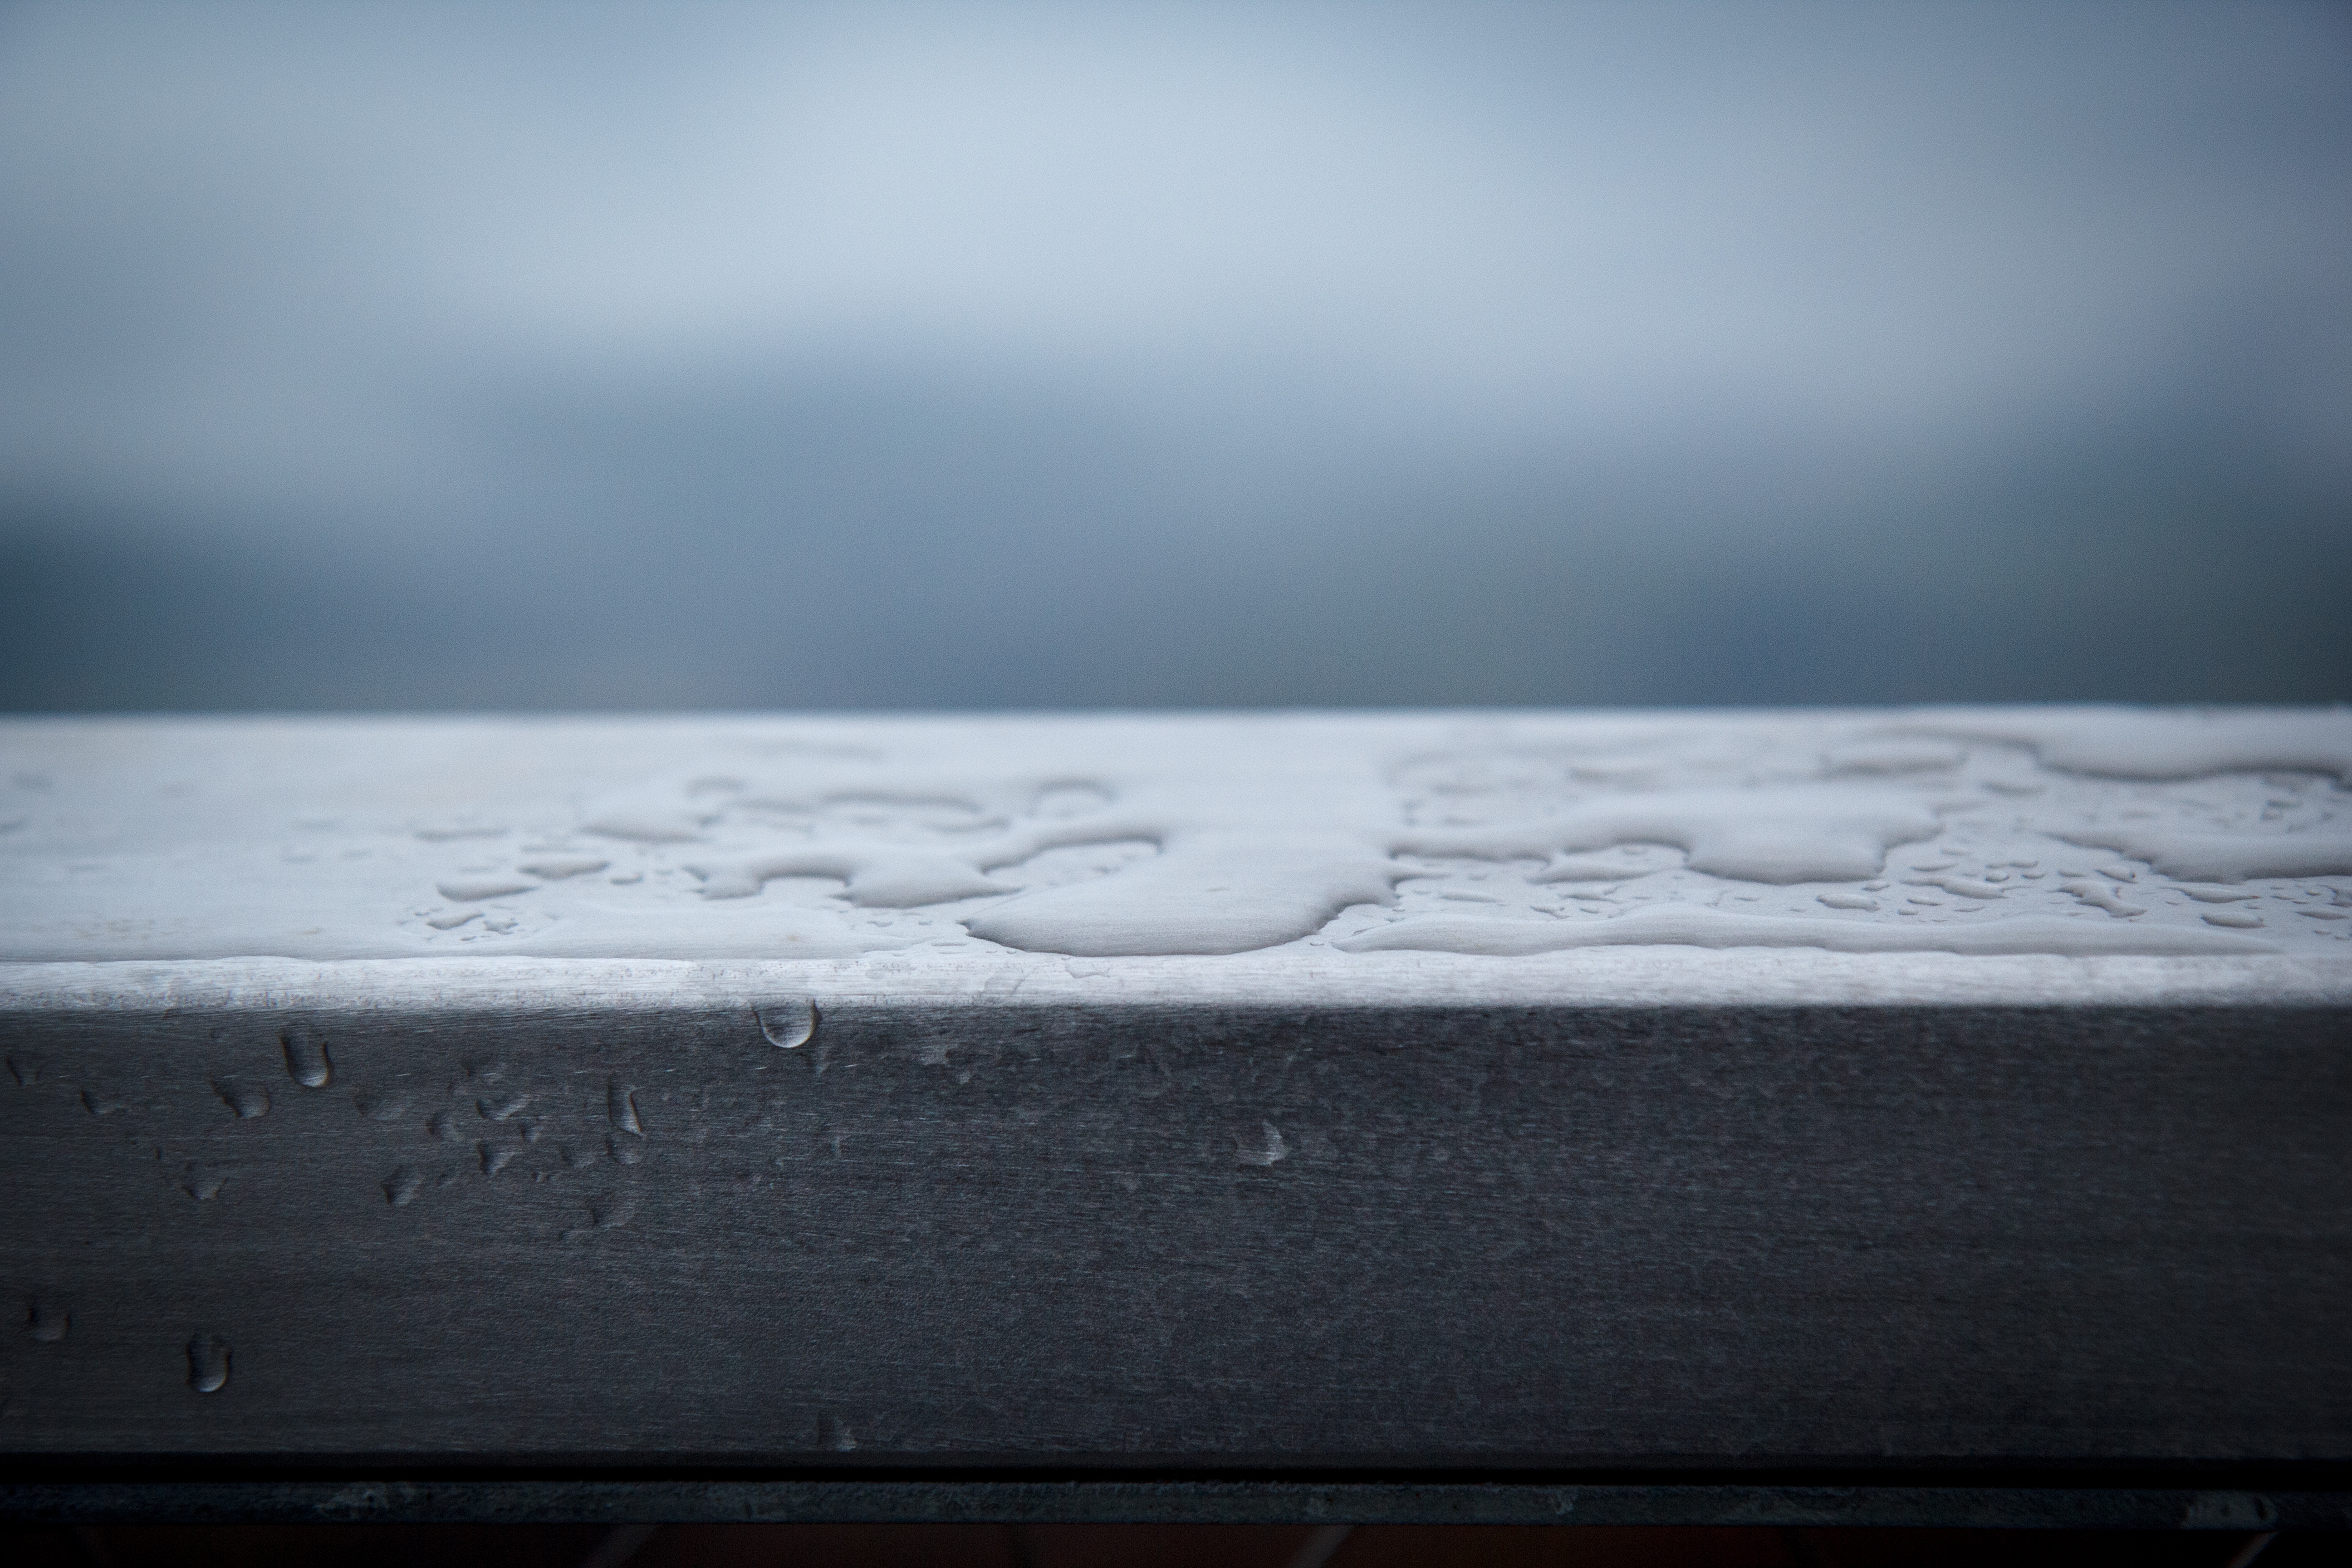
horizon, snow, light, cloud, black and white, white, morning, atmosphere, weather, darkness, blue, black, monochrome, close up, shape, monochrome photography, atmosphere of earth